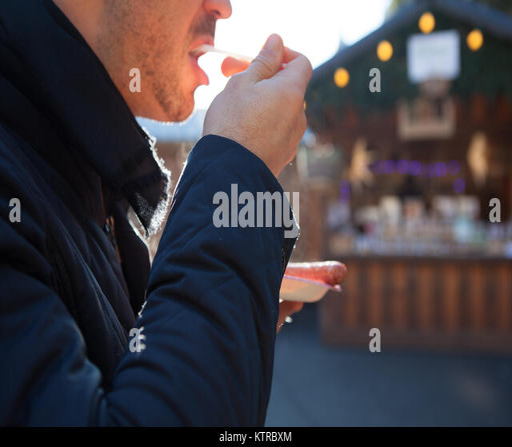
man eats sausage and sauerkraut from a hut at a market